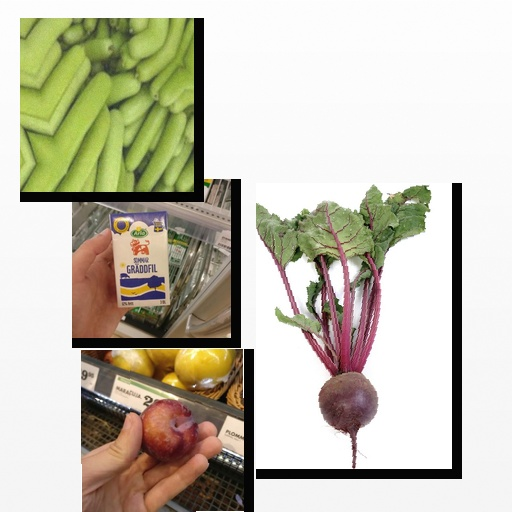
Food items: plum, sour_cream, bottle_gourd, beetroot